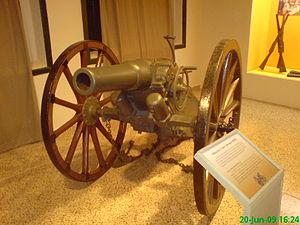
Le canon Canet fut un type de canon mis au point par l'ingénieur français Gustave Canet, ancien directeur à la Société des Forges et Chantiers de la Méditerranée et concepteur de pièces d'artillerie dans la société Schneider et Cie au Creusot.